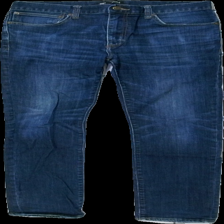
View: front
Type: Jeans
Category: Ladies
Brand: J-Crew
Colors: Blue
Material: 100% cotton
Cut: Regular
Season: All
Trend: Denim
Stains: Major
Damage: fläck
Damage location: middle right
Damage 2 location: bottom left
Price range: <50
Recommended usage: Export
Description: blå jeans med fläck fram